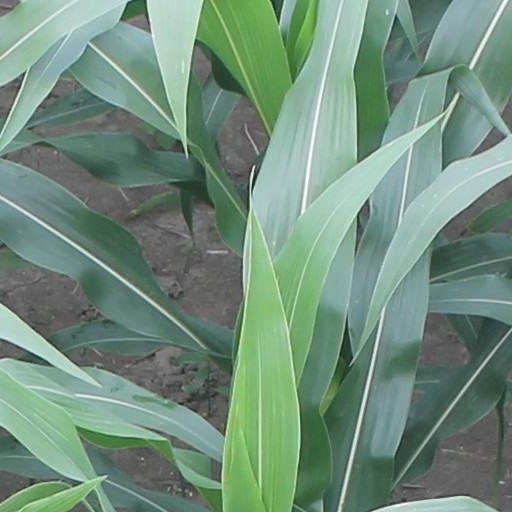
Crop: maize; corn